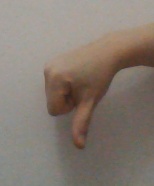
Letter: waw